Describe the emotion expressed in this image:  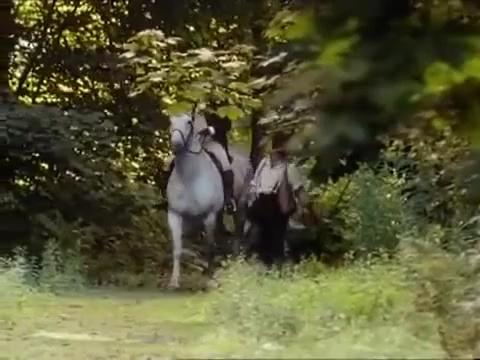
This person displays Fear, valence and arousal with low intensity.